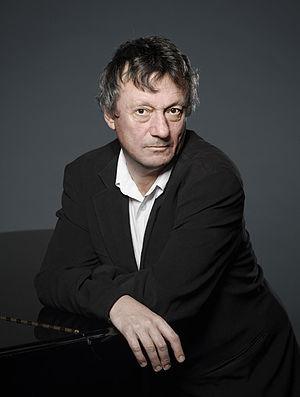
Didier Squiban, pianiste
Didier Squiban, né le 23 septembre 1959 à Ploudalmézeau, est un compositeur et pianiste français, dont le répertoire se situe entre la musique traditionnelle bretonne, le jazz et la musique symphonique dite « classique ». Ces deux dernières formes d'expression sont fortement influencées chez l'artiste par sa source d'inspiration que sont la mer et la tradition bretonne, notamment par l'utilisation d'instruments spécifiques comme la bombarde, les thèmes traditionnels du Barzaz Breiz ou les danses bretonnes.
Yann-Ber Piriou est un poète et un écrivain français né en 1937 à Lannion. Spécialiste de la littérature bretonne, il est professeur émérite à l'université de Rennes 2 et chercheur associé au Centre de recherche bretonne et celtique. Il a mené une carrière universitaire importante, tout en étant un des poètes les plus représentatifs de sa génération.